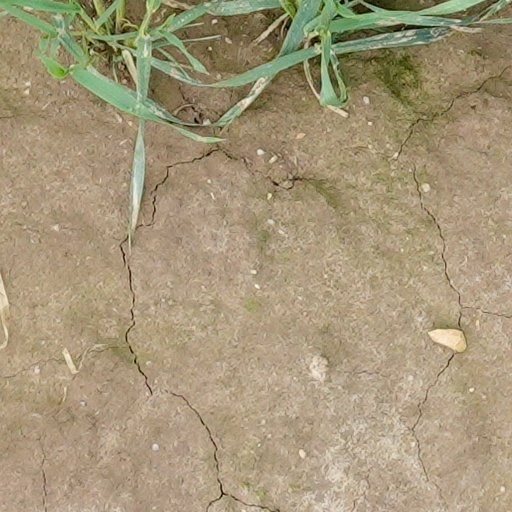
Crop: wheat